Eric Carr (boxer)

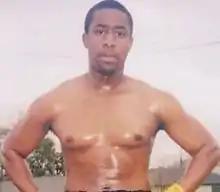

Eric Carr (born January 26, 1975) is an American professional heavyweight boxer. Carr's amateur boxing career began at the age of 14. His amateur career produced a record of 56 wins with 6 losses.